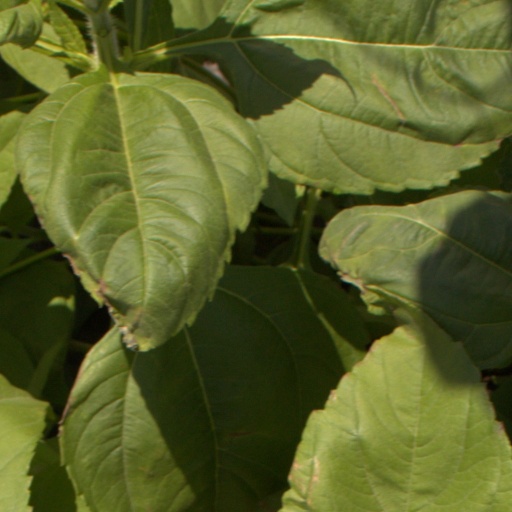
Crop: Jerusalem artichoke